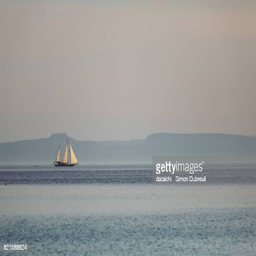
sailing on the sea of person